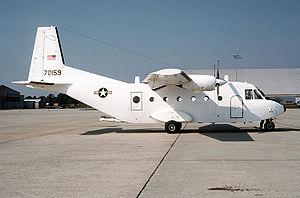
Cet article liste les aéronefs des forces armées des États-Unis. Les prototypes sont généralement préfixés par un « X » et sans nom, tandis que les modèles de pré-série sont généralement précédés d'un « Y ».
Airbus Commercial Aircraft, connu sous le nom Airbus est un constructeur aéronautique européen dont le siège social se trouve à Blagnac, dans la banlieue de Toulouse, en France. Division détenue à 100 % par le groupe industriel du même nom, l'entreprise fabrique plus de la moitié des avions de lignes produits dans le monde, et est le principal concurrent de Boeing.